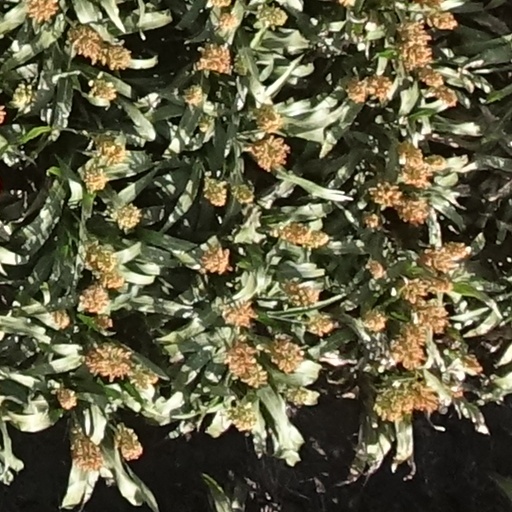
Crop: sorghum